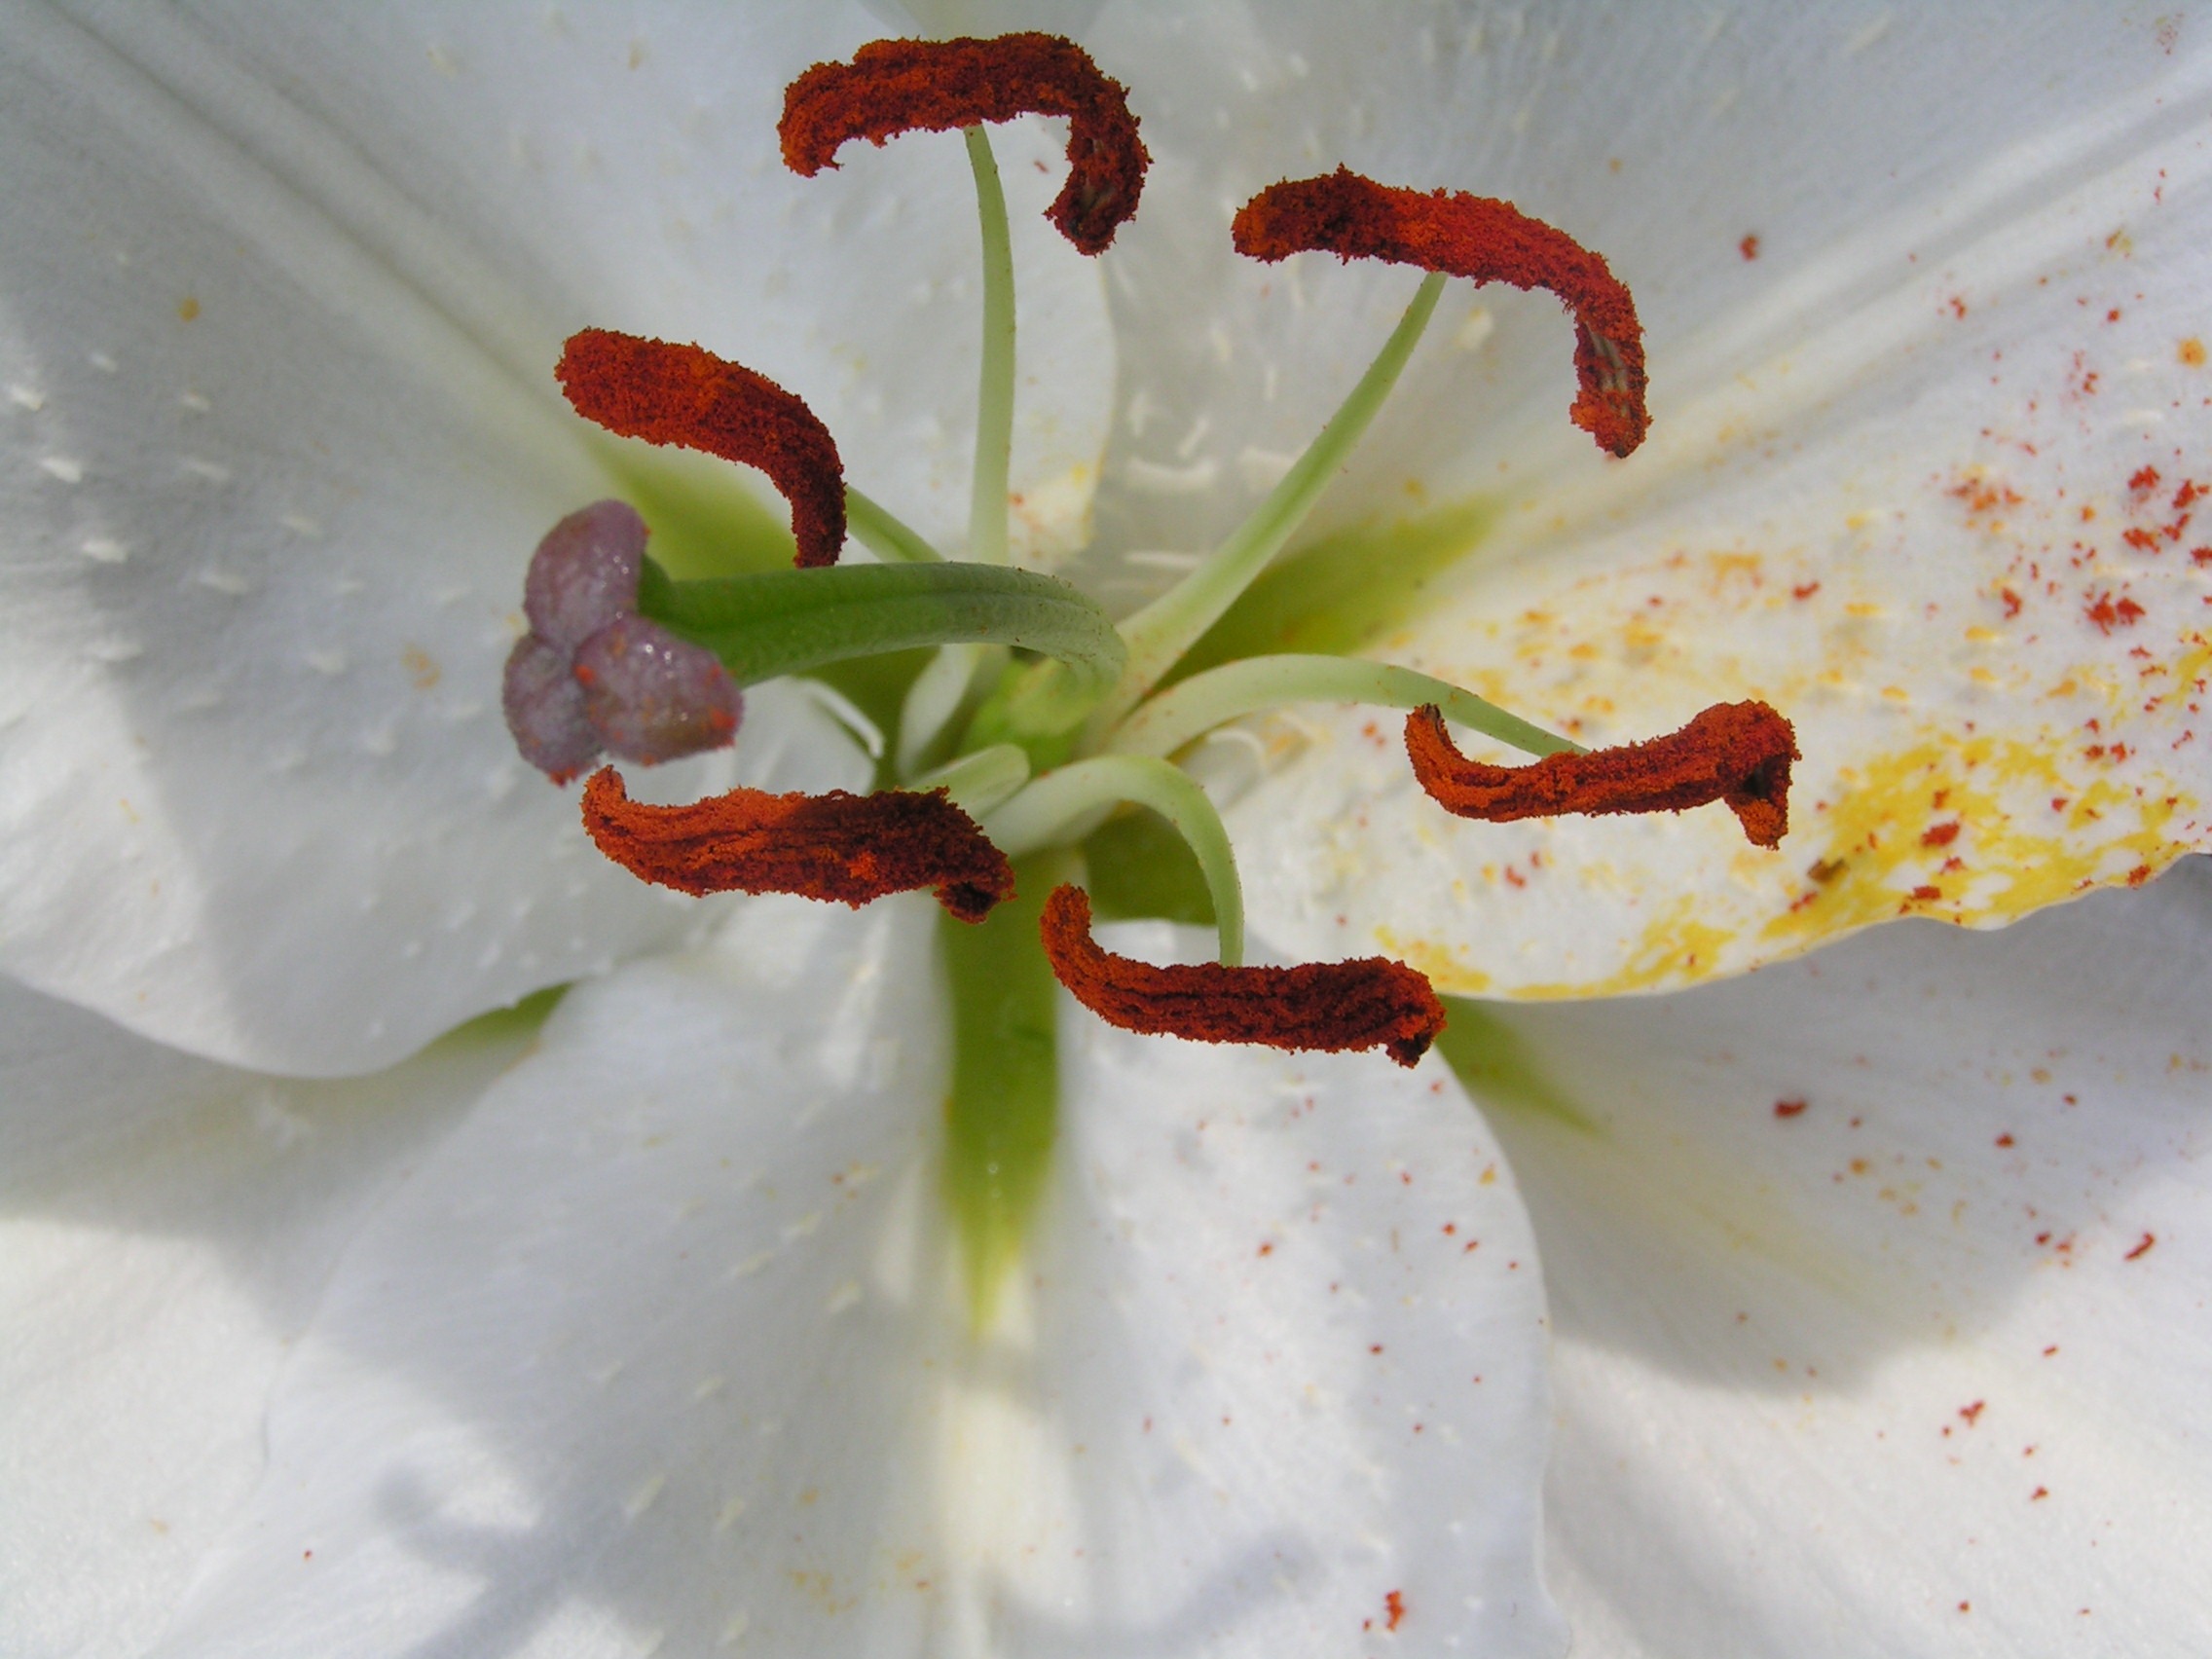
nature, blossom, plant, leaf, flower, petal, pollen, red, macro, botany, flora, close up, pistil, lily, macro photography, flowering plant, plant stem, land plant